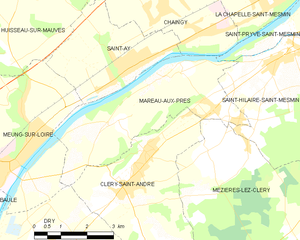
Mareau-aux-Prés est une commune française située dans le département du Loiret en région Centre-Val de Loire.